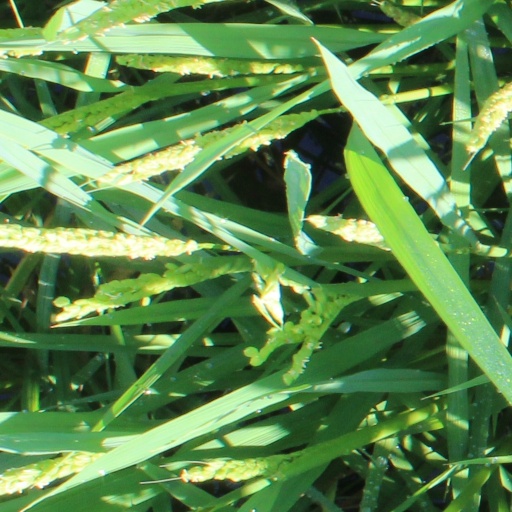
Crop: rice